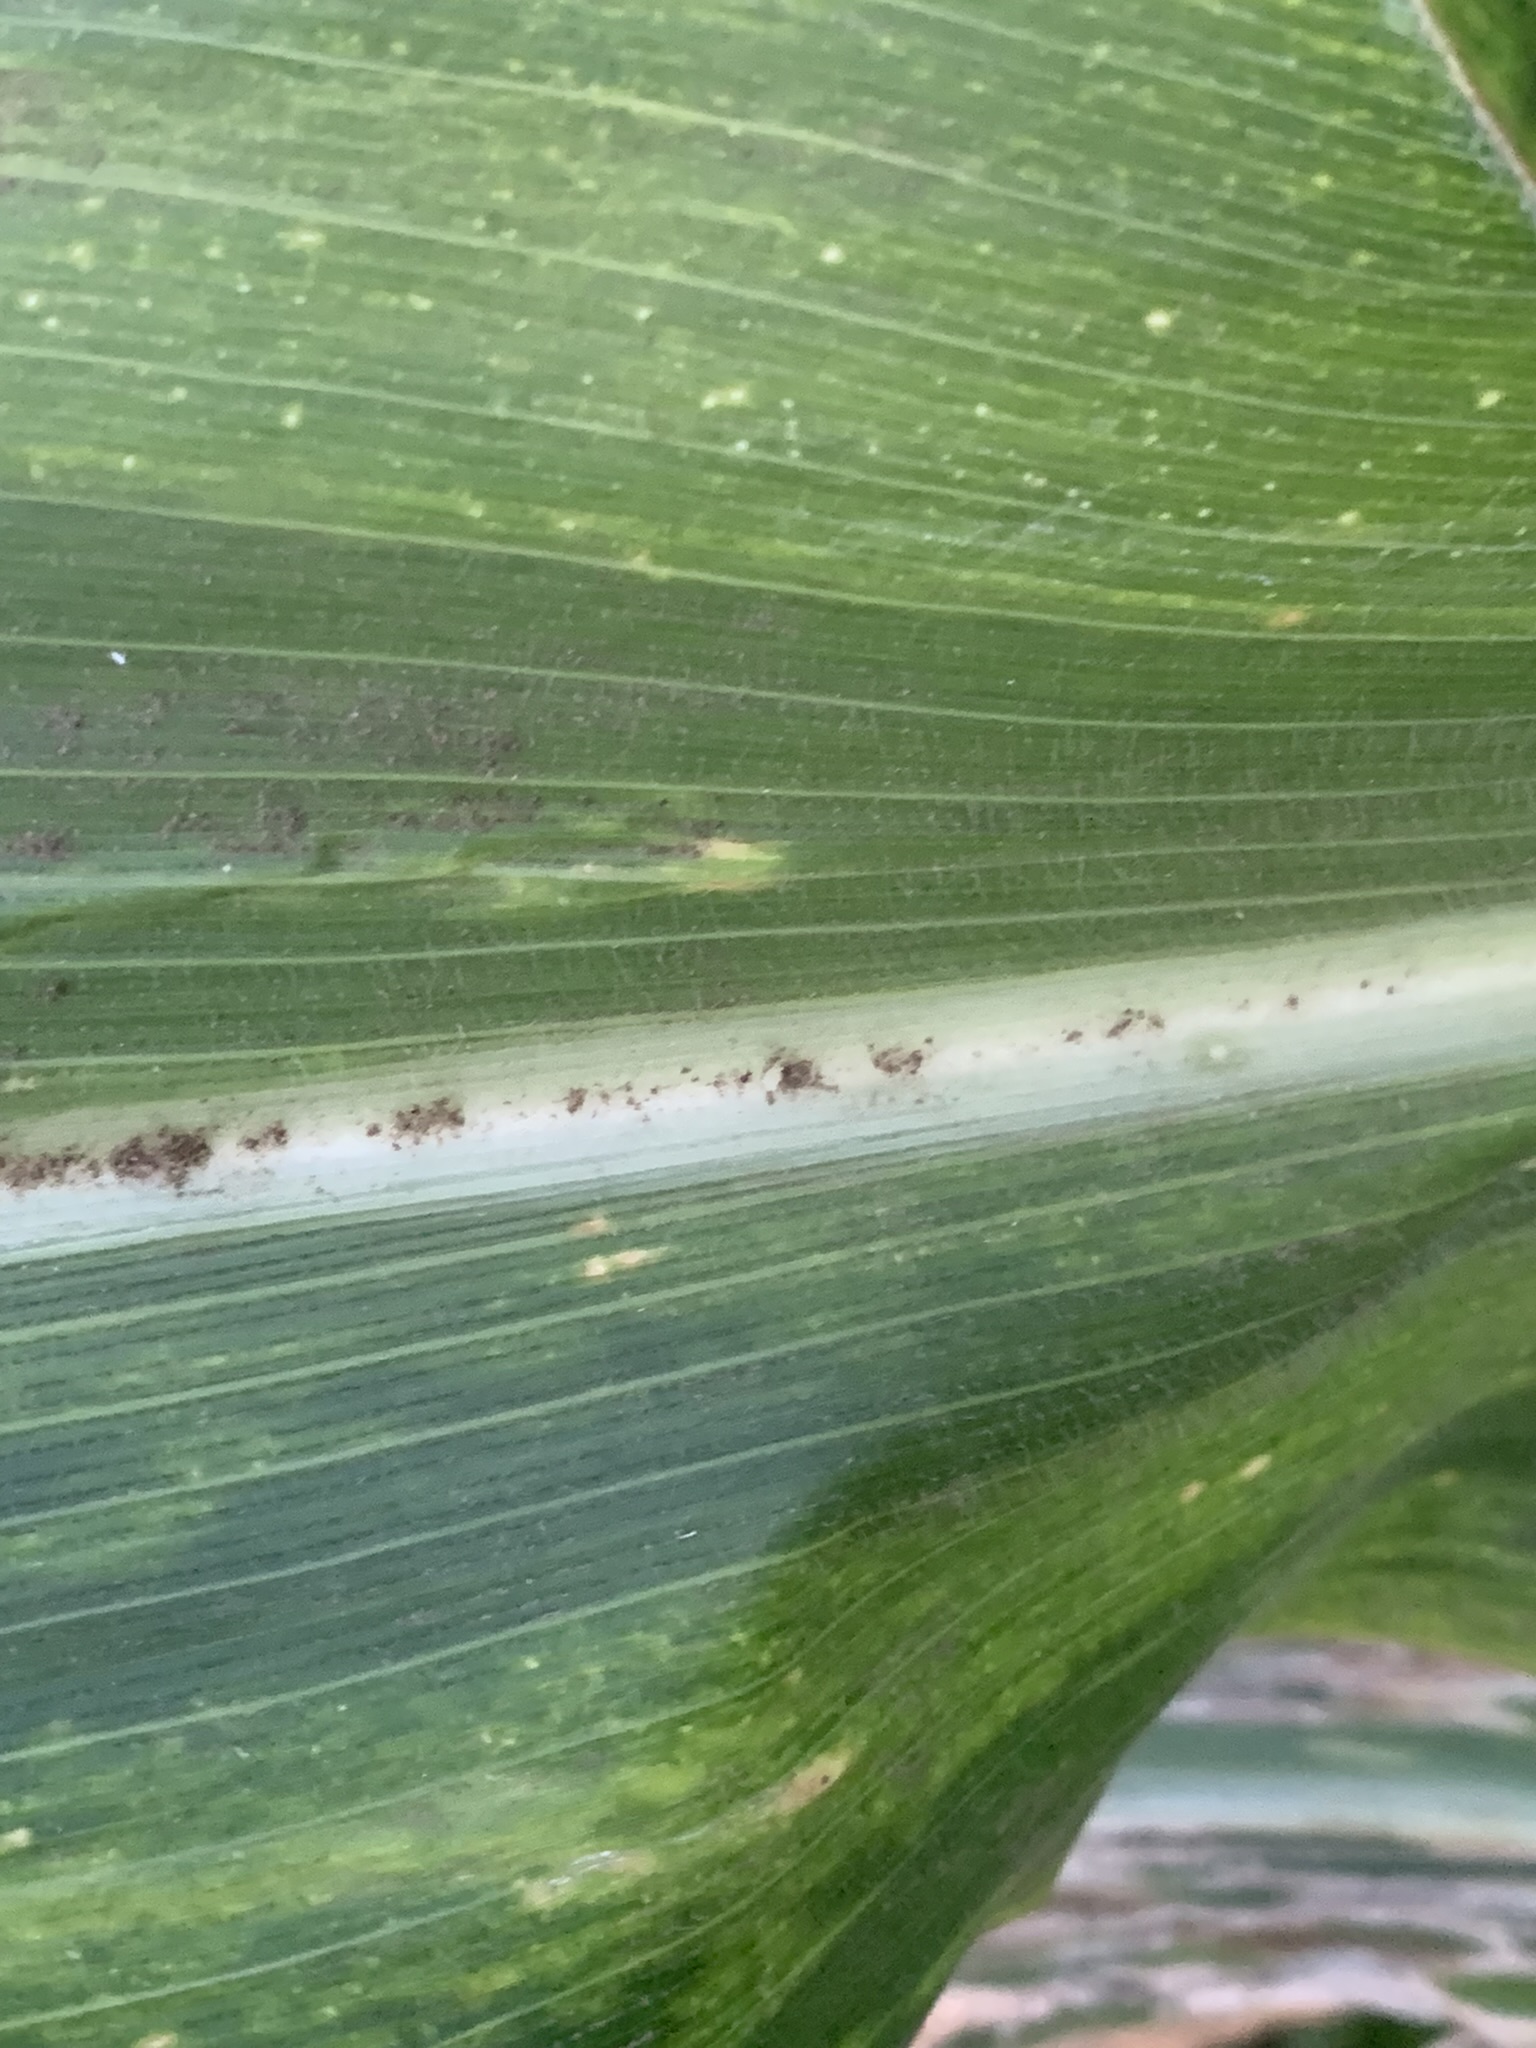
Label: MLN